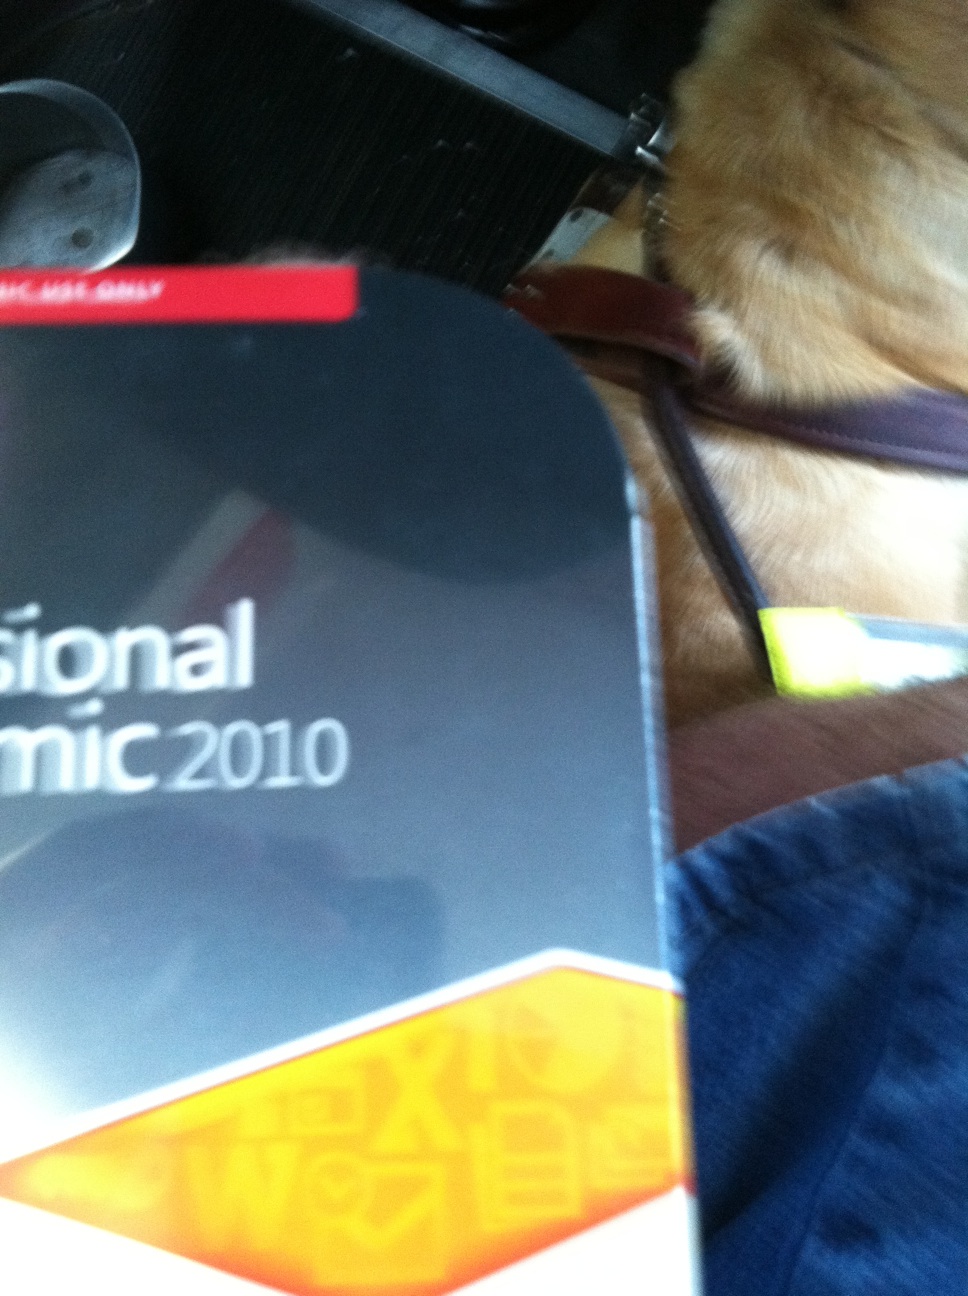Question: What is the product key for this program?
Answer: unanswerable